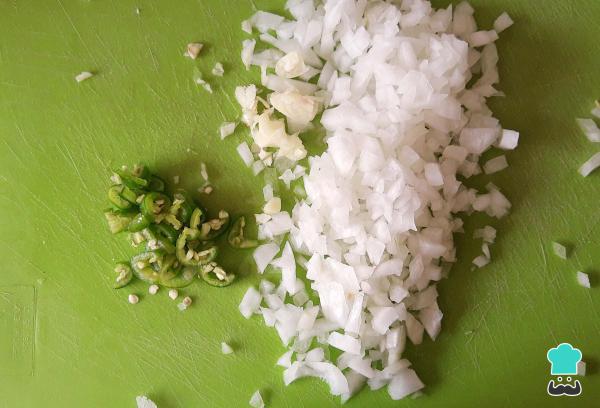
Comienza la receta de tacos de huitlacoche picando finamente la cebolla y los dientes de ajo. Si quieres agregar un toque picante, pica de igual manera un chile serrano.